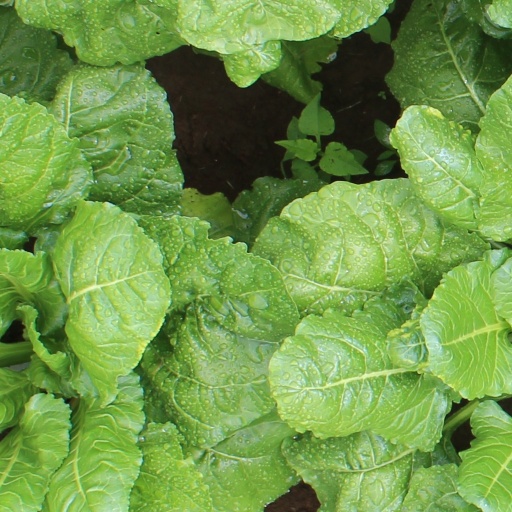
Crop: sugar beet